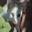
Label: cat